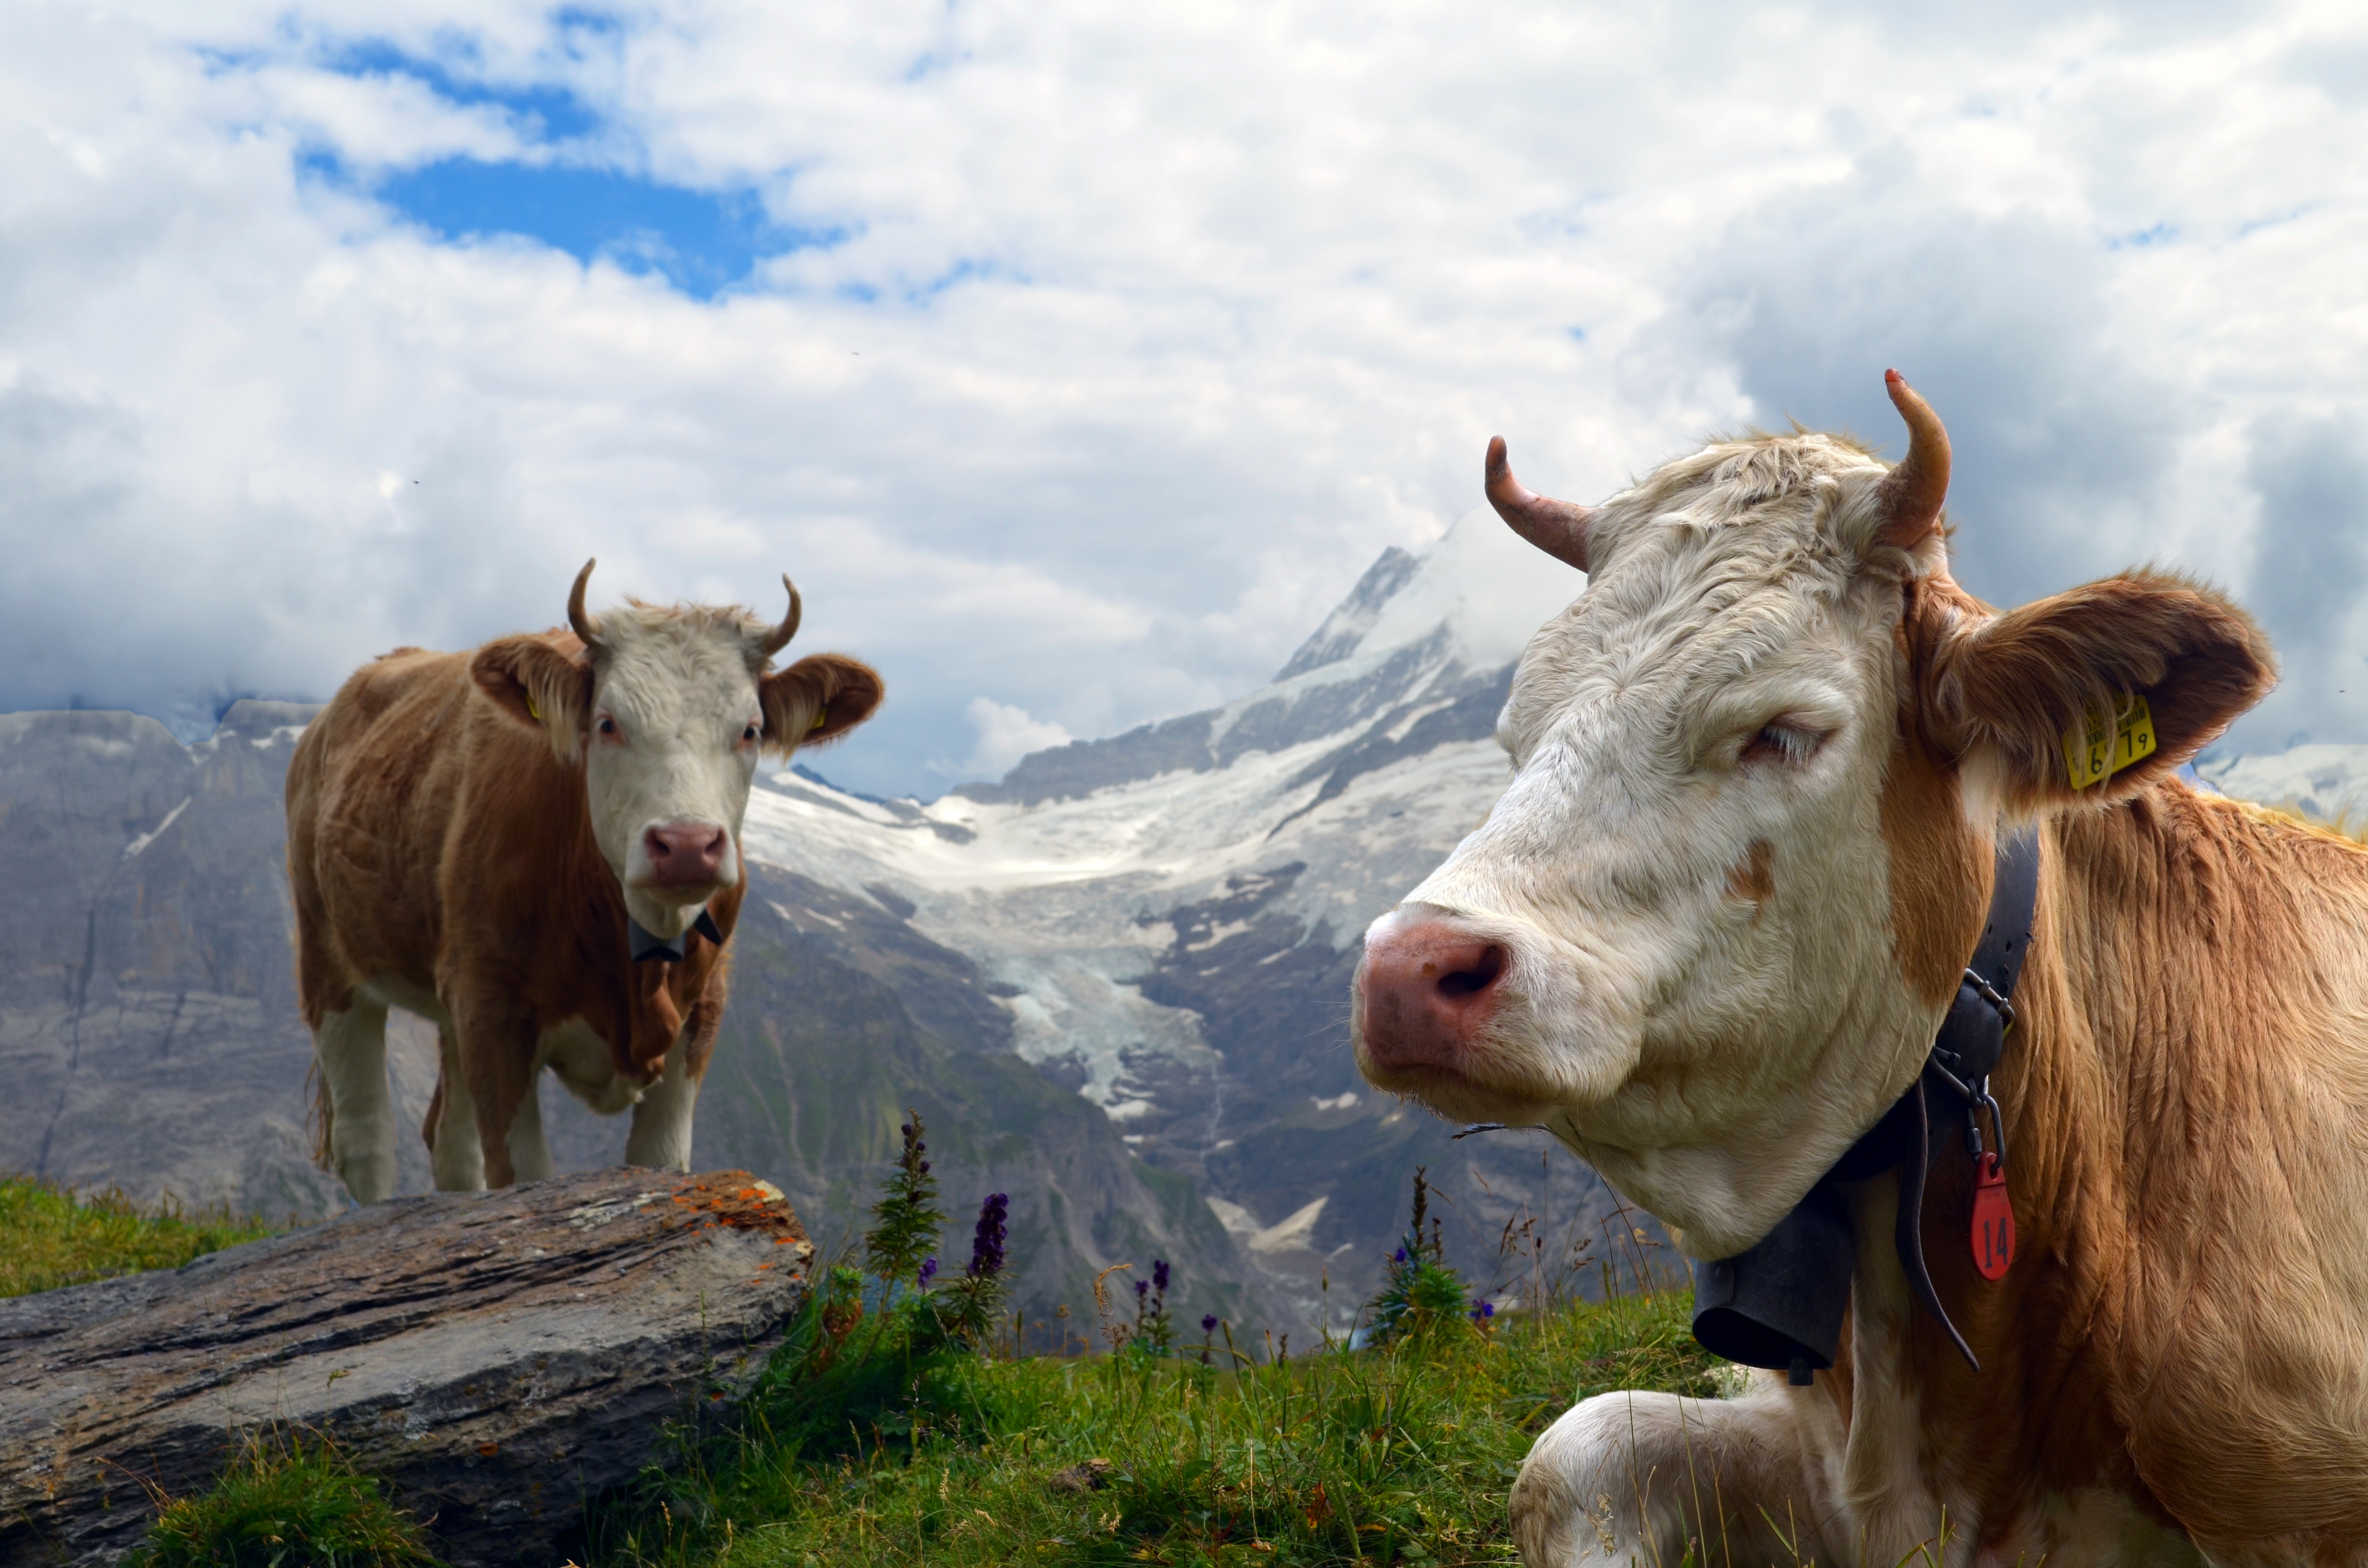
grass, rock, wood, field, farm, meadow, cow, herd, pasture, grazing, glacier, mammal, alpine, fauna, alp, calf, bull, mountains, vertebrate, switzerland, horns, alm, ox, rural area, dairy cow, cattle like mammal, texas longhorn